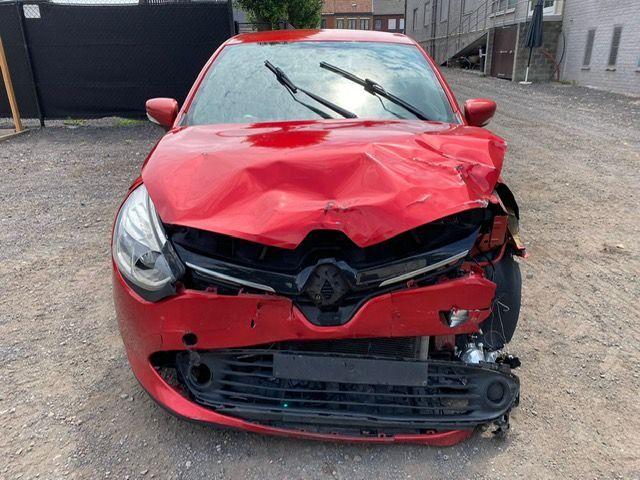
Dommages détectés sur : plaque d'immatriculation avant, pare-choc avant, feu avant droit, feu avant gauche, capot, aile avant gauche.
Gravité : majeur